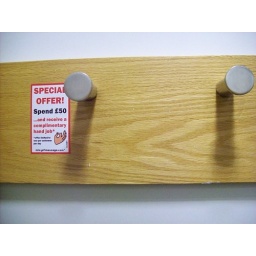
Sticker was spotted in a top high street clothes shop, Scotland. From the fansite dedicated to street sticker website: mixthemessage.com